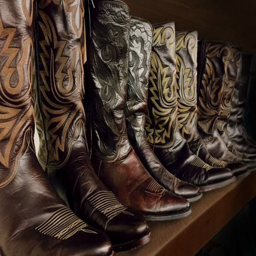
did you know ... actor had his boots made by business ?